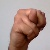
The image shows a hand gesture representing the letter 'N' in Indian Sign Language.